Career of Virat Kohli

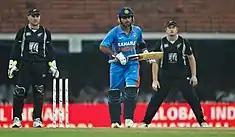
Kohli batting in an ODI against New Zealand in December 2010

Kohli's initial foray into leadership on an international level occurred in May–June 2010, when he was appointed as vice-captain for the tri-series against Sri Lanka and Zimbabwe in Zimbabwe. This appointment came as many established players were rested for the tour. However, in the first match, Kohli was dismissed for a duck, without facing a single delivery, a rare and unusual mode of dismissal. Despite this early setback, Kohli managed to become the fastest Indian batsman at the time to reach 1,000 runs in ODI cricket, achieving this milestone in 24 innings. Kohli also made his International T20 debut against Zimbabwe at Harare, where he scored an unbeaten 26. Later that month, during the 2010 Asia Cup, Kohli was included in the Indian team and was given the role of batting at number 3. However, his struggles with form started as he scored a total of 67 runs at an average of 16.75. This poor form was also reflected in the tri-series against Sri Lanka and New Zealand in Sri Lanka where his average was a mere 15.